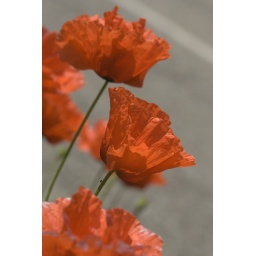
Red poppies against gray road